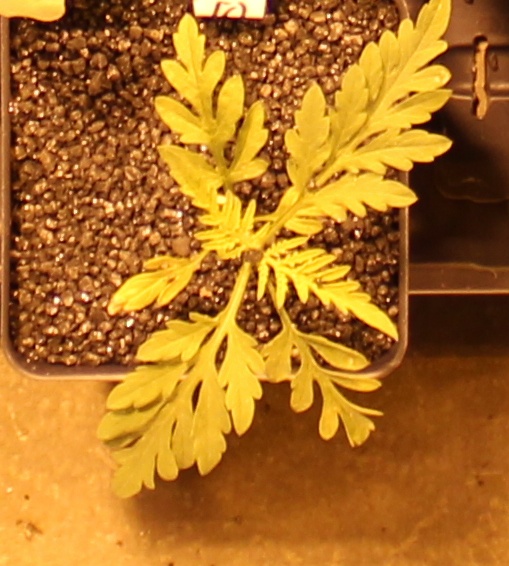
Label: Ragweed